St Michael's Church, Southampton

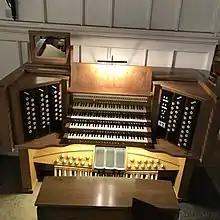
Organ

The chancel is 22 ft 6in square. The lower part of the east wall is substantially 12th century. There is a triple arch piscina with double "bason" (c.1260) and a 15th-century single piscina.